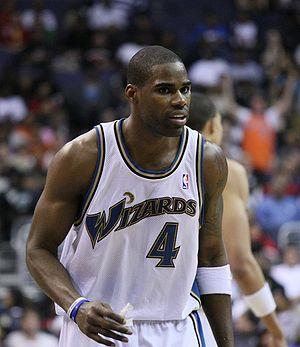
Antawn Cortez Jamison, né le 12 juin 1976 à Shreveport, est un joueur professionnel américain de basket-ball. Le 11 décembre 2013, il dépasse les 20 000 points en carrière, devenant le 39ᵉ joueur de l'histoire de la NBA à franchir cette barre. Avant de se retirer en 2014, il était le neuvième joueur encore en activité dans la ligue NBA au nombre de points marqués dans sa carrière, avec 20 042 unités. Les huit autres devant lui étaient Kobe Bryant, Kevin Garnett, Paul Pierce, Ray Allen, Dirk Nowitzki, Vince Carter, Tim Duncan et LeBron James.
Le meilleur basketteur de l'année de l'Atlantic Coast Conference est une récompense remise au meilleur joueur de basket-ball de l'Atlantic Coast Conference, l'une des Conférences de l'Est des États-Unis. Ce trophée est décerné par l’Atlantic Coast Sports Media Association. Il est attribué pour la première fois lors de la saison 1953-1954 de la saison de l'Atlantic Coast Conference, année de fondation de la Conférence, à Dick Hemric de Wake Forest.